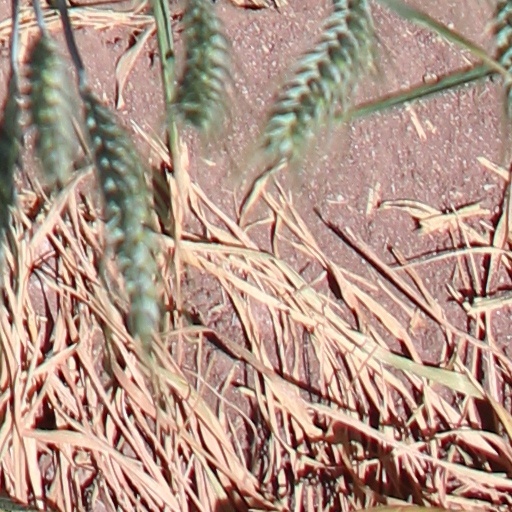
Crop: wheat